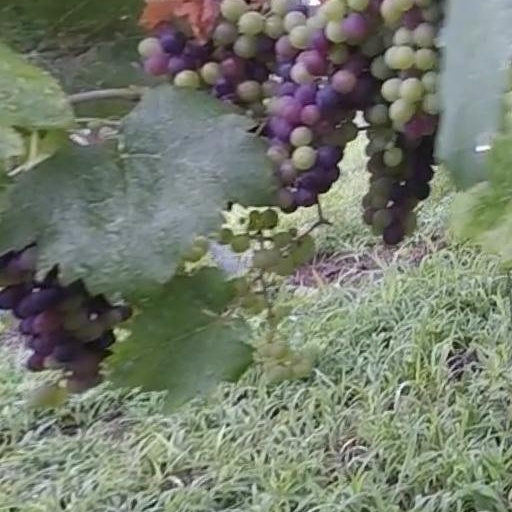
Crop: grape